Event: Nepal Earthquake
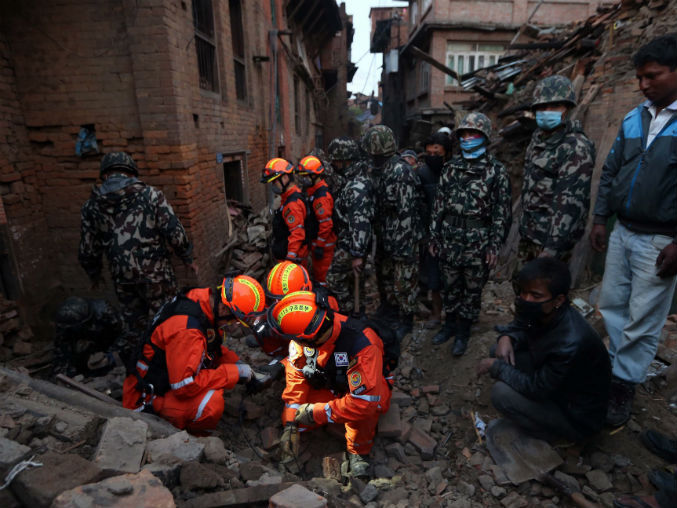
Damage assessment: damage